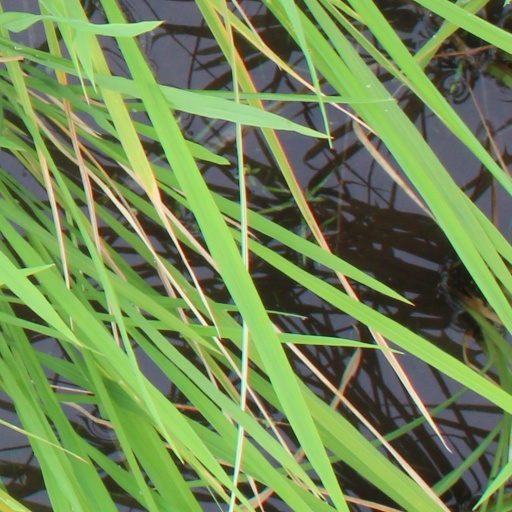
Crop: rice